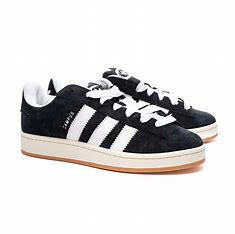
Brand: Adidas
Model: Campus